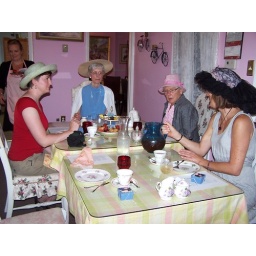
My mom-in-law Cecelia in the pink hat and sis-in-law Rebecca on the far right